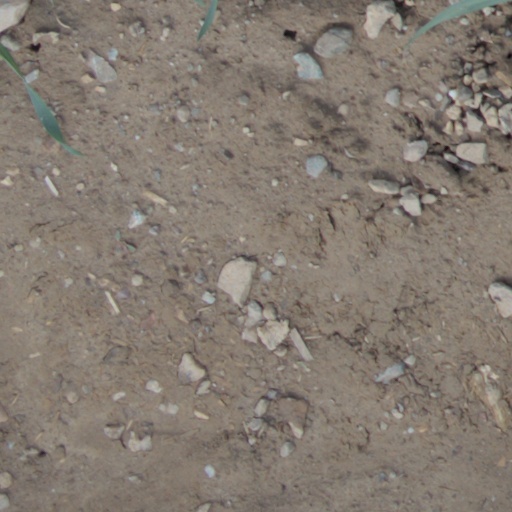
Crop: wheat